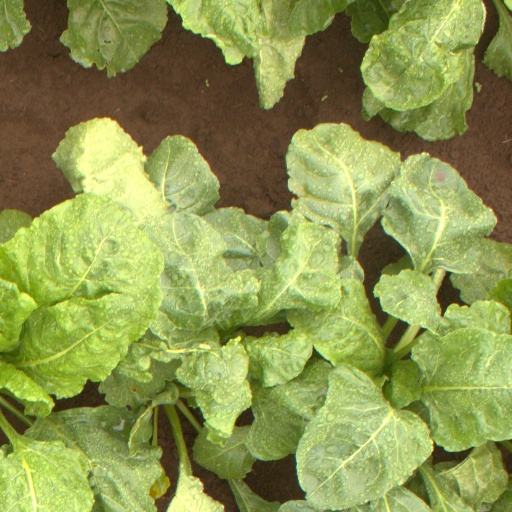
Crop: sugar beet